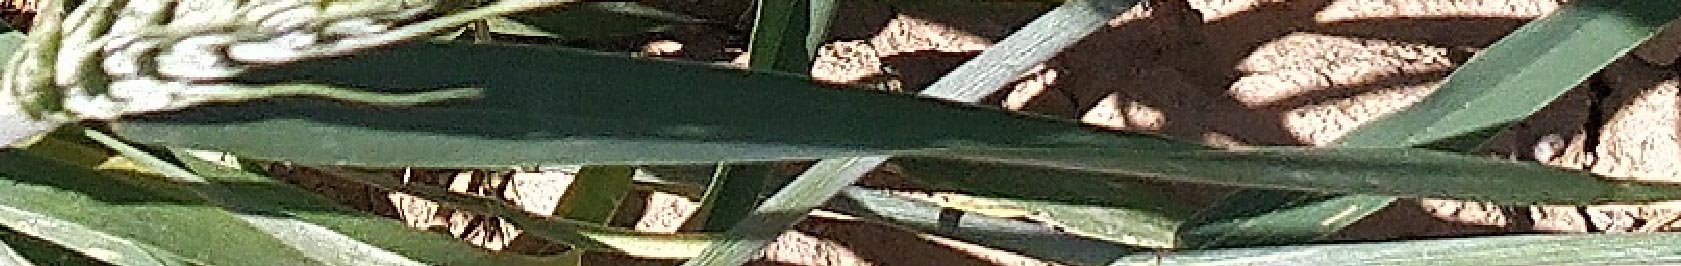
Label: Wheat___Healthy